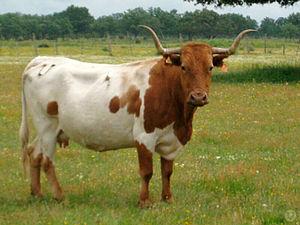
La berrenda en colorado est une race bovine originaire du sud-ouest de Espagne. Elle est parfois nommée capriote.